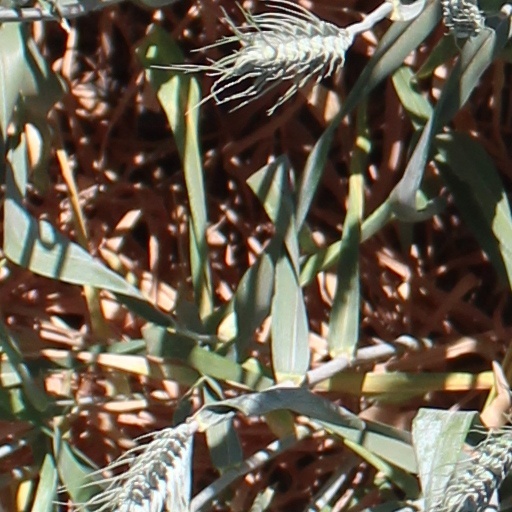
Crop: wheat